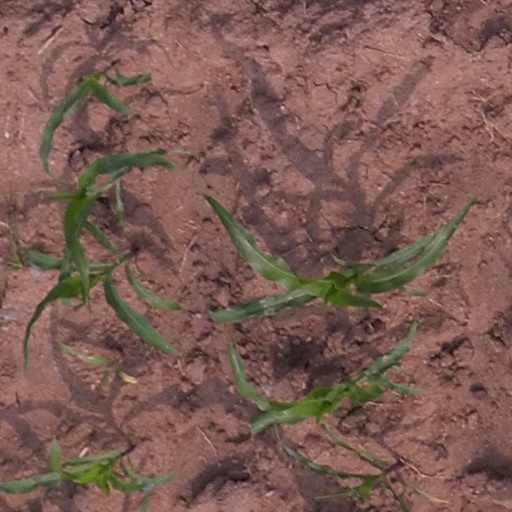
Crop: maize; corn